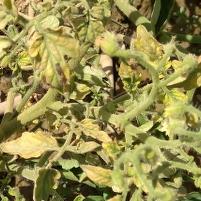
Crop: Tomato
Condition: virosis-d